22 Pushup Challenge

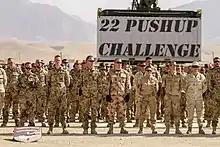
Over 800 soldiers from 20 nations take part in the 22 Pushup Challenge in Afghanistan.

The 22 Pushup Challenge, sometimes called the 22KILL Pushup Challenge, was an activity involving pressing out twenty-two pushups to promote awareness for veteran suicide prevention along with honoring military service members and veterans.